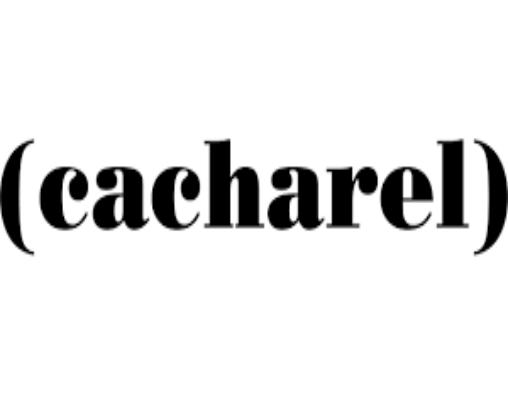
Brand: Cacharel
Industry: Clothes